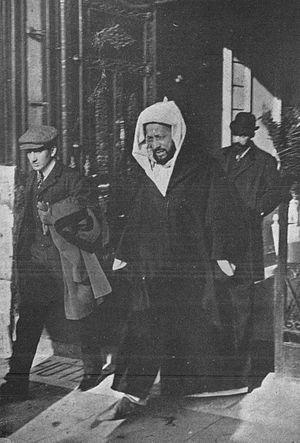
""La diplomatie marocaine à Algésiras. Sidi Mohammed-el-Mokri, délégué du sultan du Maroc, à son arrivée à Algésiras""."